Alena Zavarzina

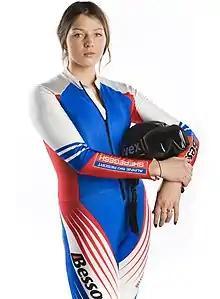
Zavarzina in 2009.

Zavarzina was one of the numerous Russian athletes that were permitted by the IOC to participate at the 2018 Winter Olympics in Pyeongchang under the neutral flag after the country's state-sponsored doping program was exposed. She said that in the course of preparation for the Olympics she had to sign a lot of "unpleasant papers" and claimed that "unequal conditions" have been created for Russian athletes. At the Olympics, she qualified for the main round in the parallel giant slalom by setting the second fastest time in qualification but missed the medals after falling in both semi final and bronze medal final and finished in fourth-place. She told in an interview that during her time in Pyeongchang, she has taken three doping tests in the early hours of the morning in the period of one week.